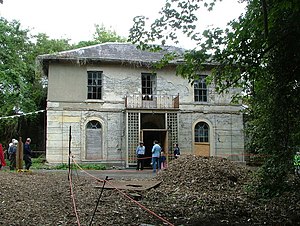
Borge og slotte i Wales / Ceredigion
Castle Green House, Cardigan Castle Picture taken during the BBC Restoration experience.
"Dette er en liste over borge og slotte Wales, der nogle gange omtales som ""castle capital of the world"" på grund af deres høje densitet. Wales havde omrkgin 600 borge og slotte, hvoraf omrking 100 stadig er bevaret, enten som ruiner eller som restaurererede bygninger. Resten er gået til grunde eller er i dag blot tørre volgrave, jordvolde og lignende voldsteder. Mange af disse steder bliver drevet af Cadw, der er Wales' regerings organisation, der tager sig af historiske og forhistoriske mindesmærker.